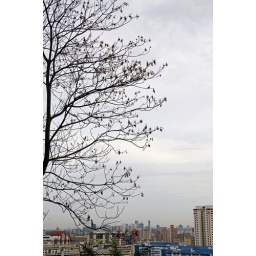
My wife's favorite, tree against sky and some urban landscape.